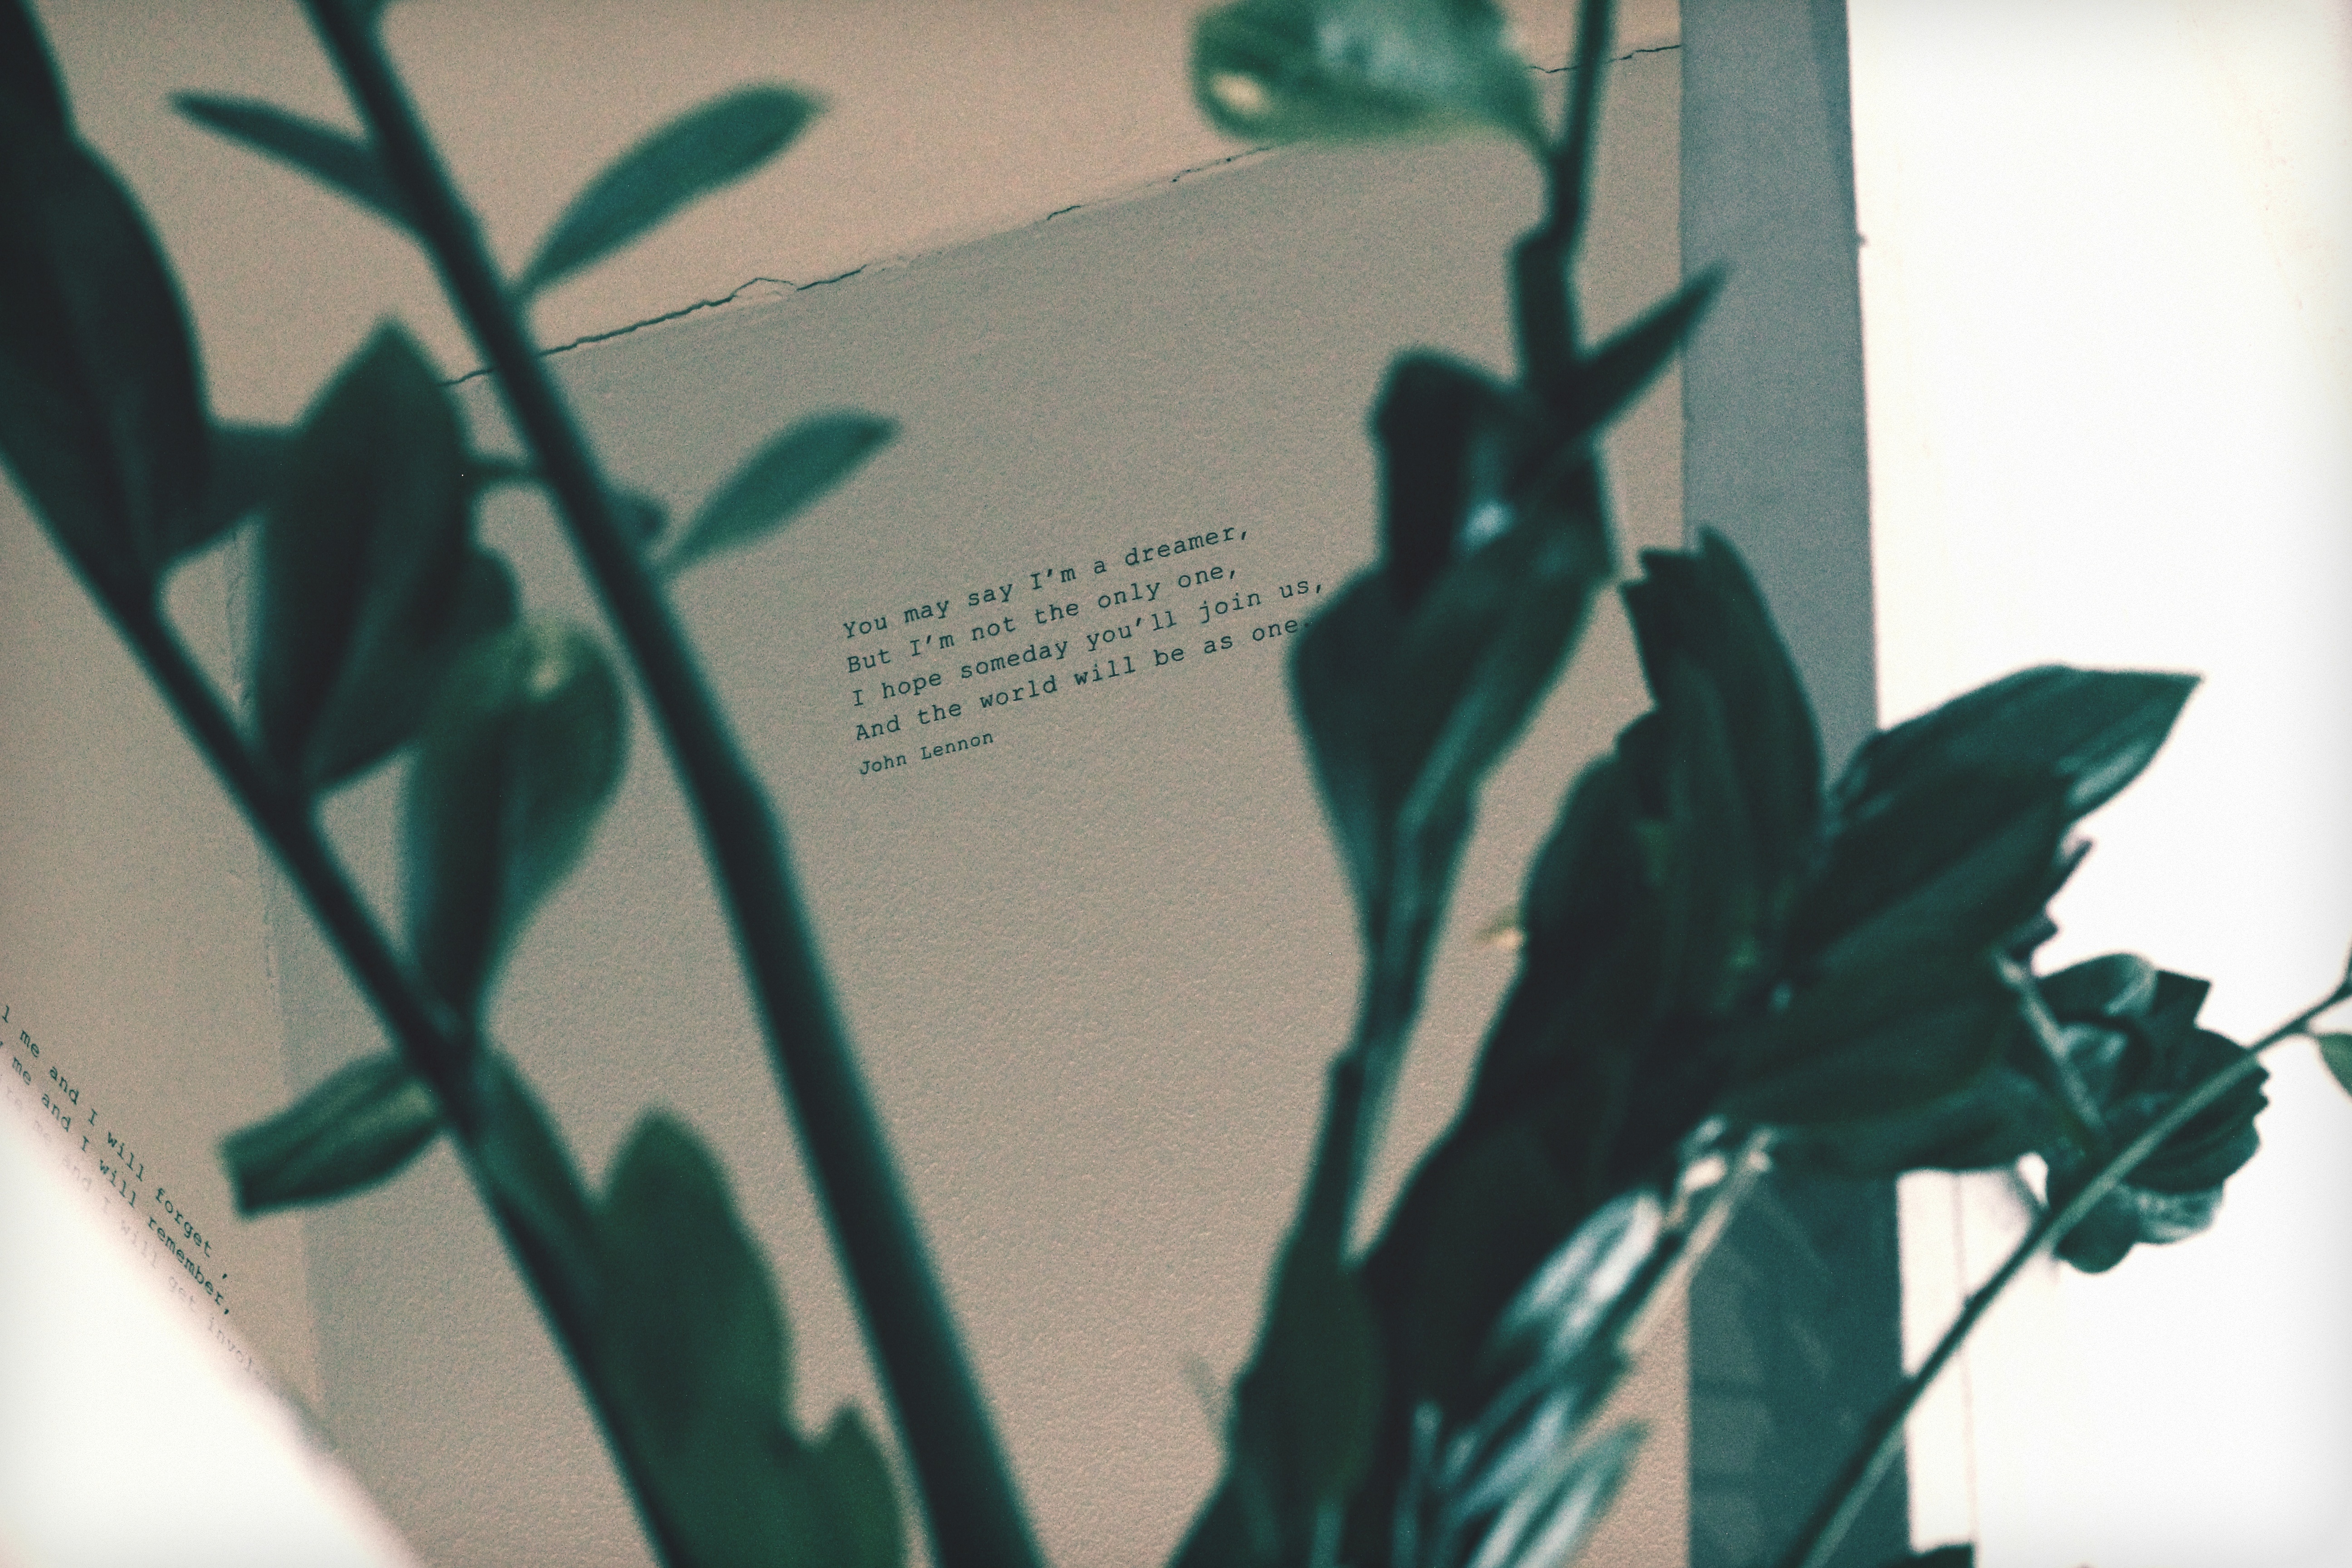
plant, photography, leaf, flower, glass, spring, green, color, shadow, blue, black, flora, art, photograph, image, shape